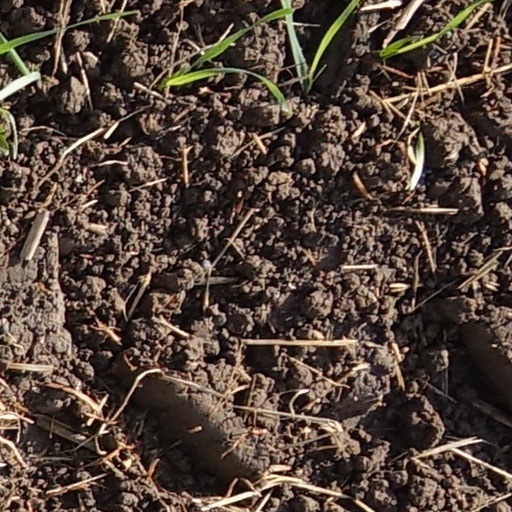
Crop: wheat